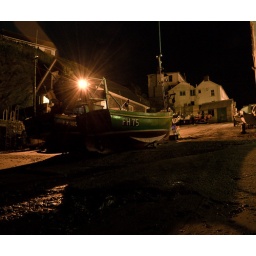
A small fishing boat in Portloe taken at night from the water line